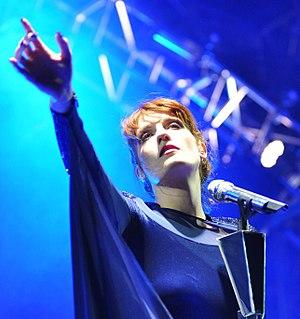
Florence Welch est une musicienne, chanteuse, compositrice et productrice anglaise, née le 28 août 1986 à Camberwell. Elle est la chanteuse et compositrice du groupe de rock indépendant Florence and the Machine.